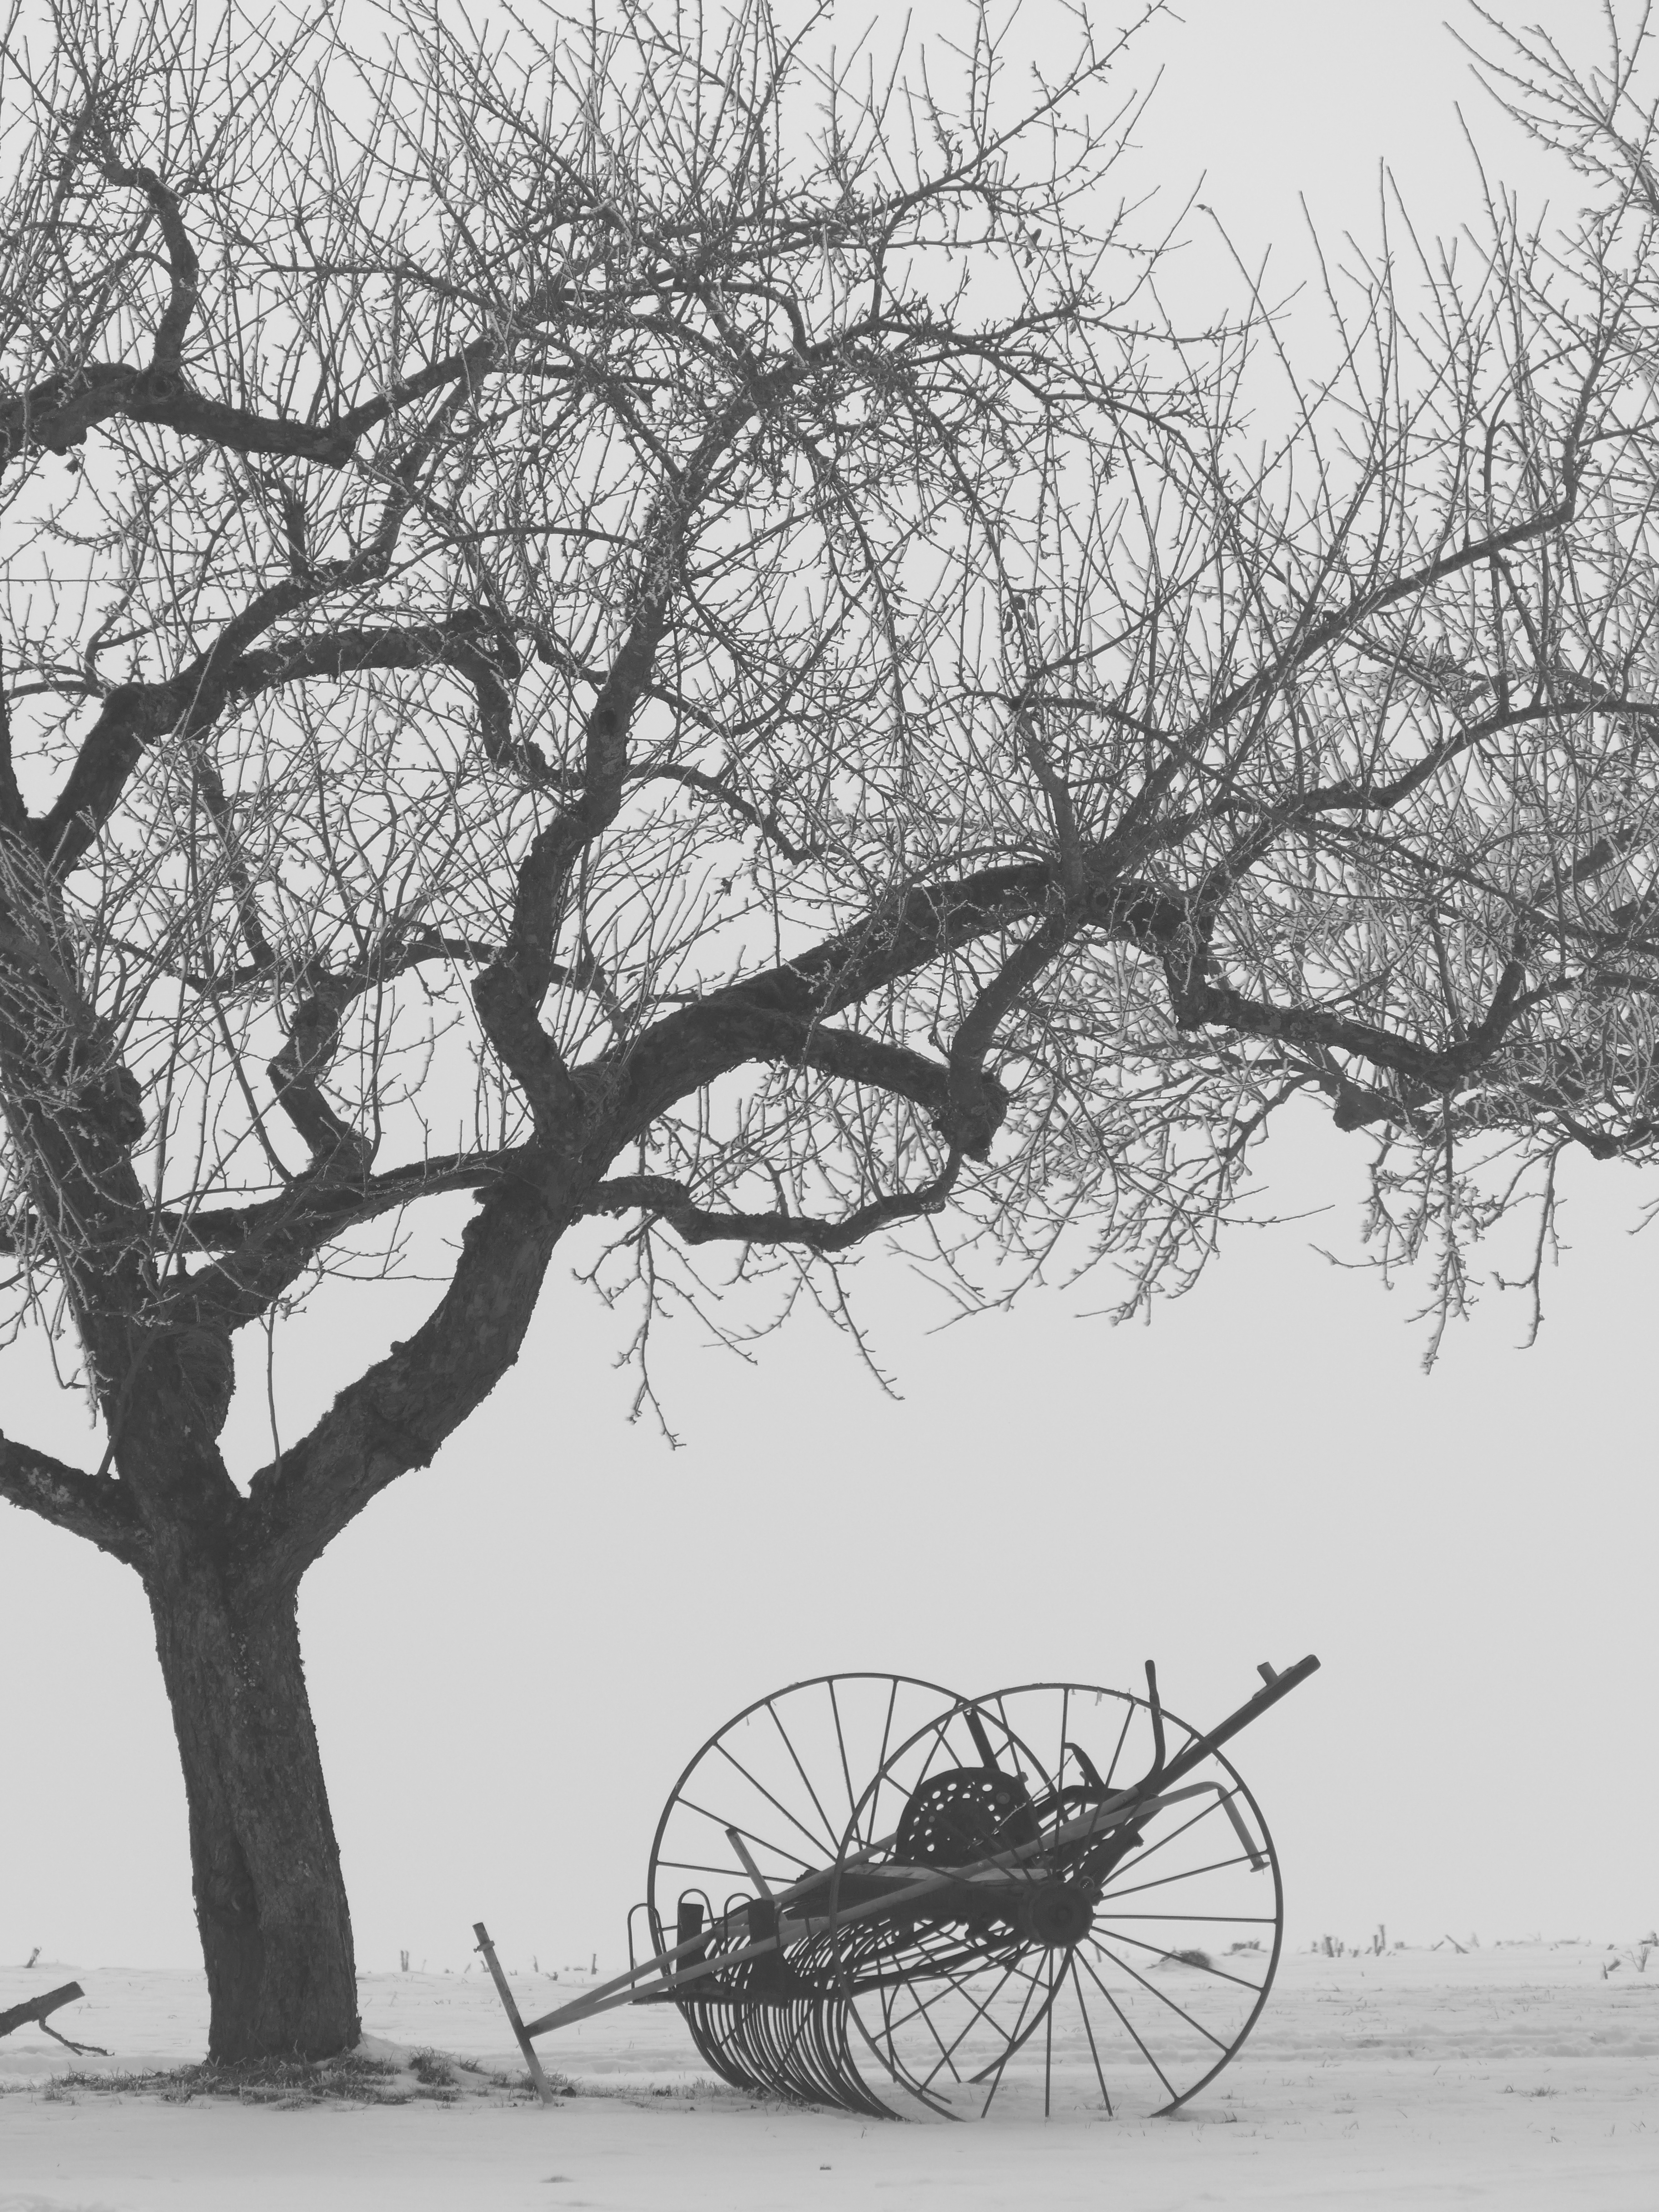
tree, branch, snow, cold, winter, black and white, weather, agriculture, monochrome, still life, season, twig, sketch, drawing, wintry, snow landscape, kahl, hay tedders, monochrome photography, atmospheric phenomenon, winter storm